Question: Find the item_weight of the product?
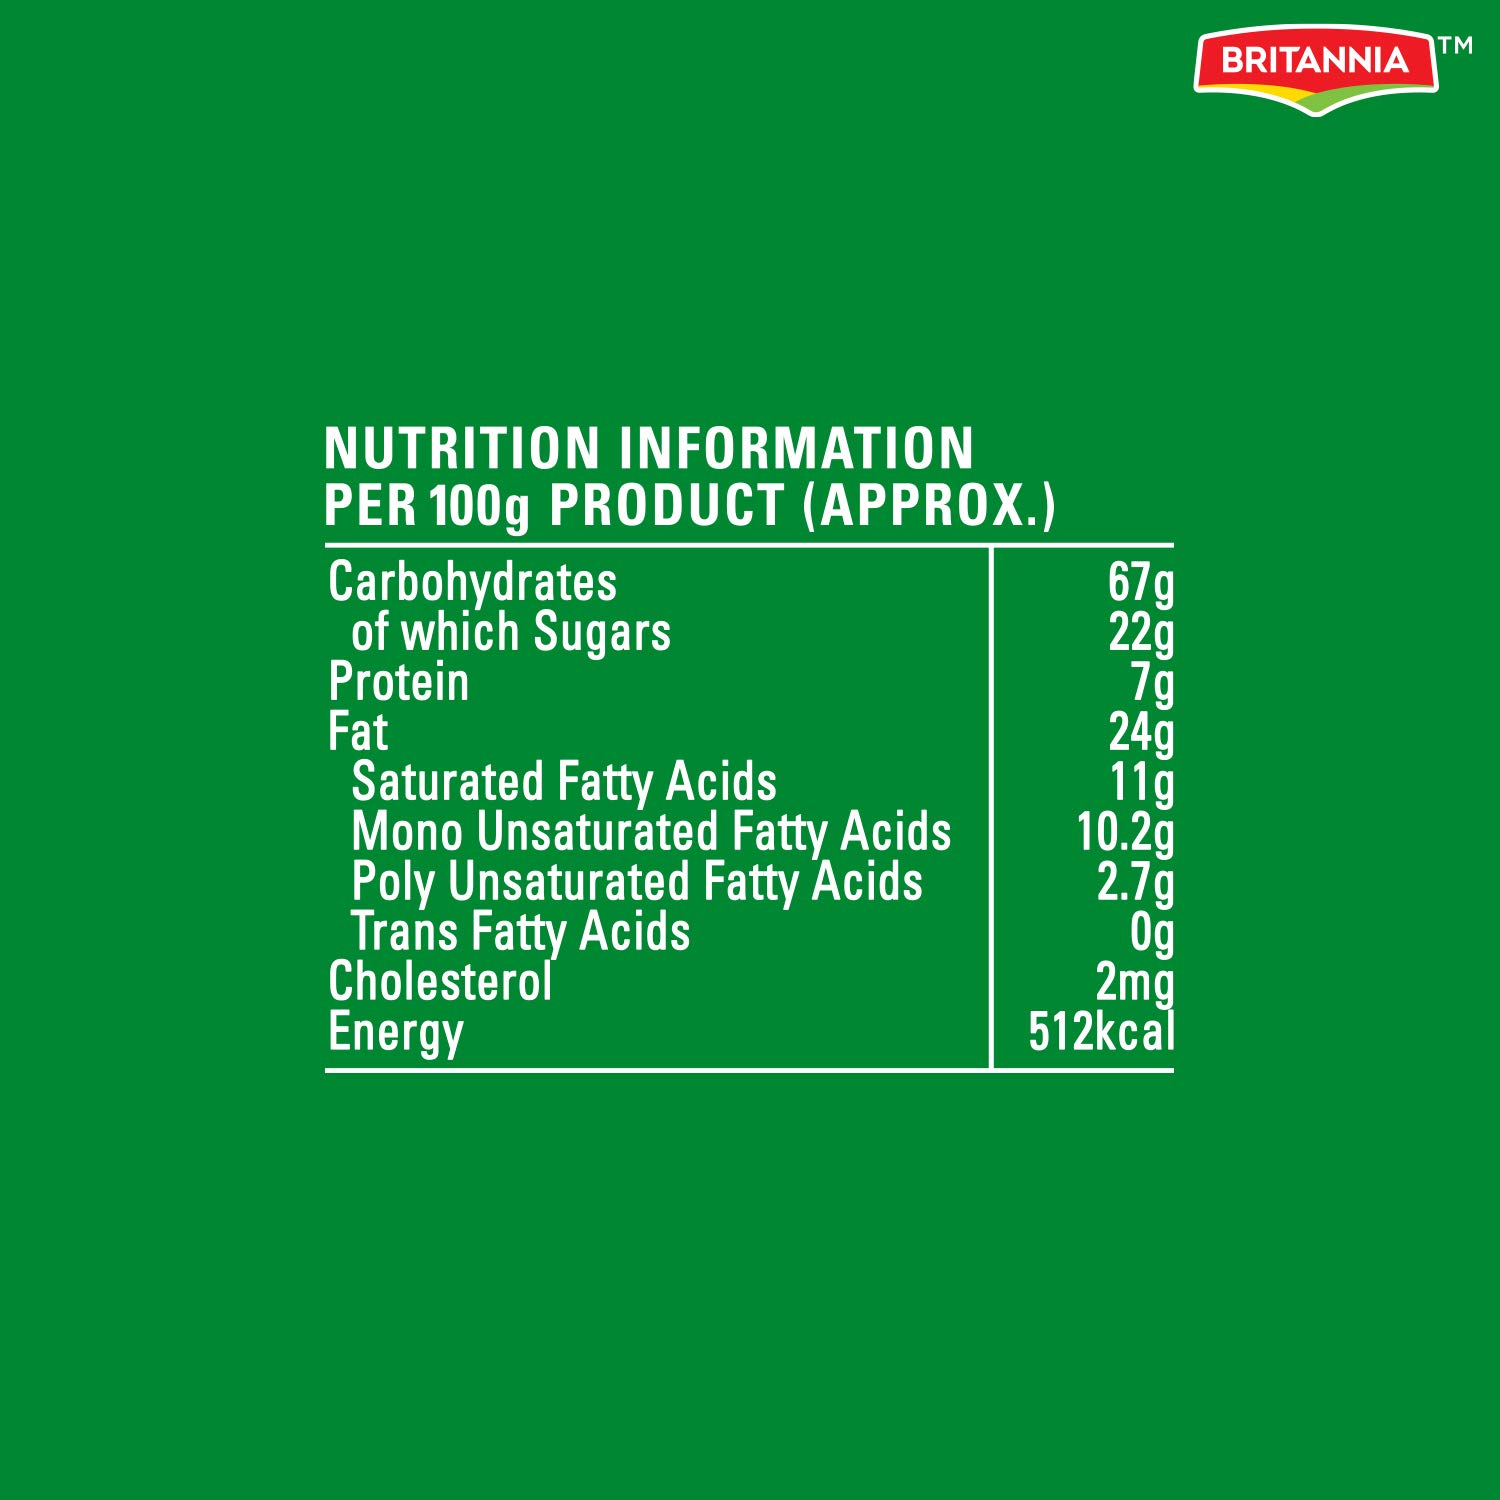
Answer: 100 gram